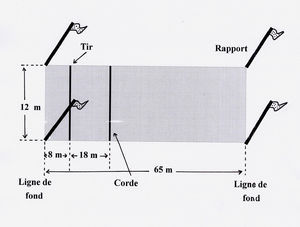
dimension d'un terrain de Ballon au poing avec la ligne de tir et la corde ainsi que les rapports et les lignes de fond. Picard: Térrain ed Ju d'balon aveuc el corde, el line éd tir et pi chés rapports et chés lines éd fond.
Le ballon au poing est un sport collectif populaire en Picardie à ne pas confondre avec le fistball. Ce sport met aux prises deux équipes de six joueurs. C'est un jeu de gagne-terrain, qui a été inscrit en 2012 sur la liste de l'Inventaire du patrimoine culturel immatériel français.
Le ballodrome est le terrain sur lequel on joue des jeux de gagne-terrain comme les jeux de balle pelote, longue paume ou le ballon au poing.